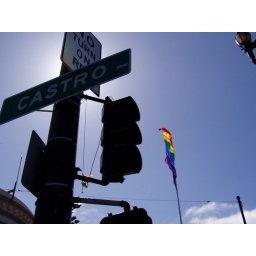
The Castro street sign in front of the giant gay pride flag that flies in the queer capital of America.